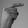
ASL letter: G